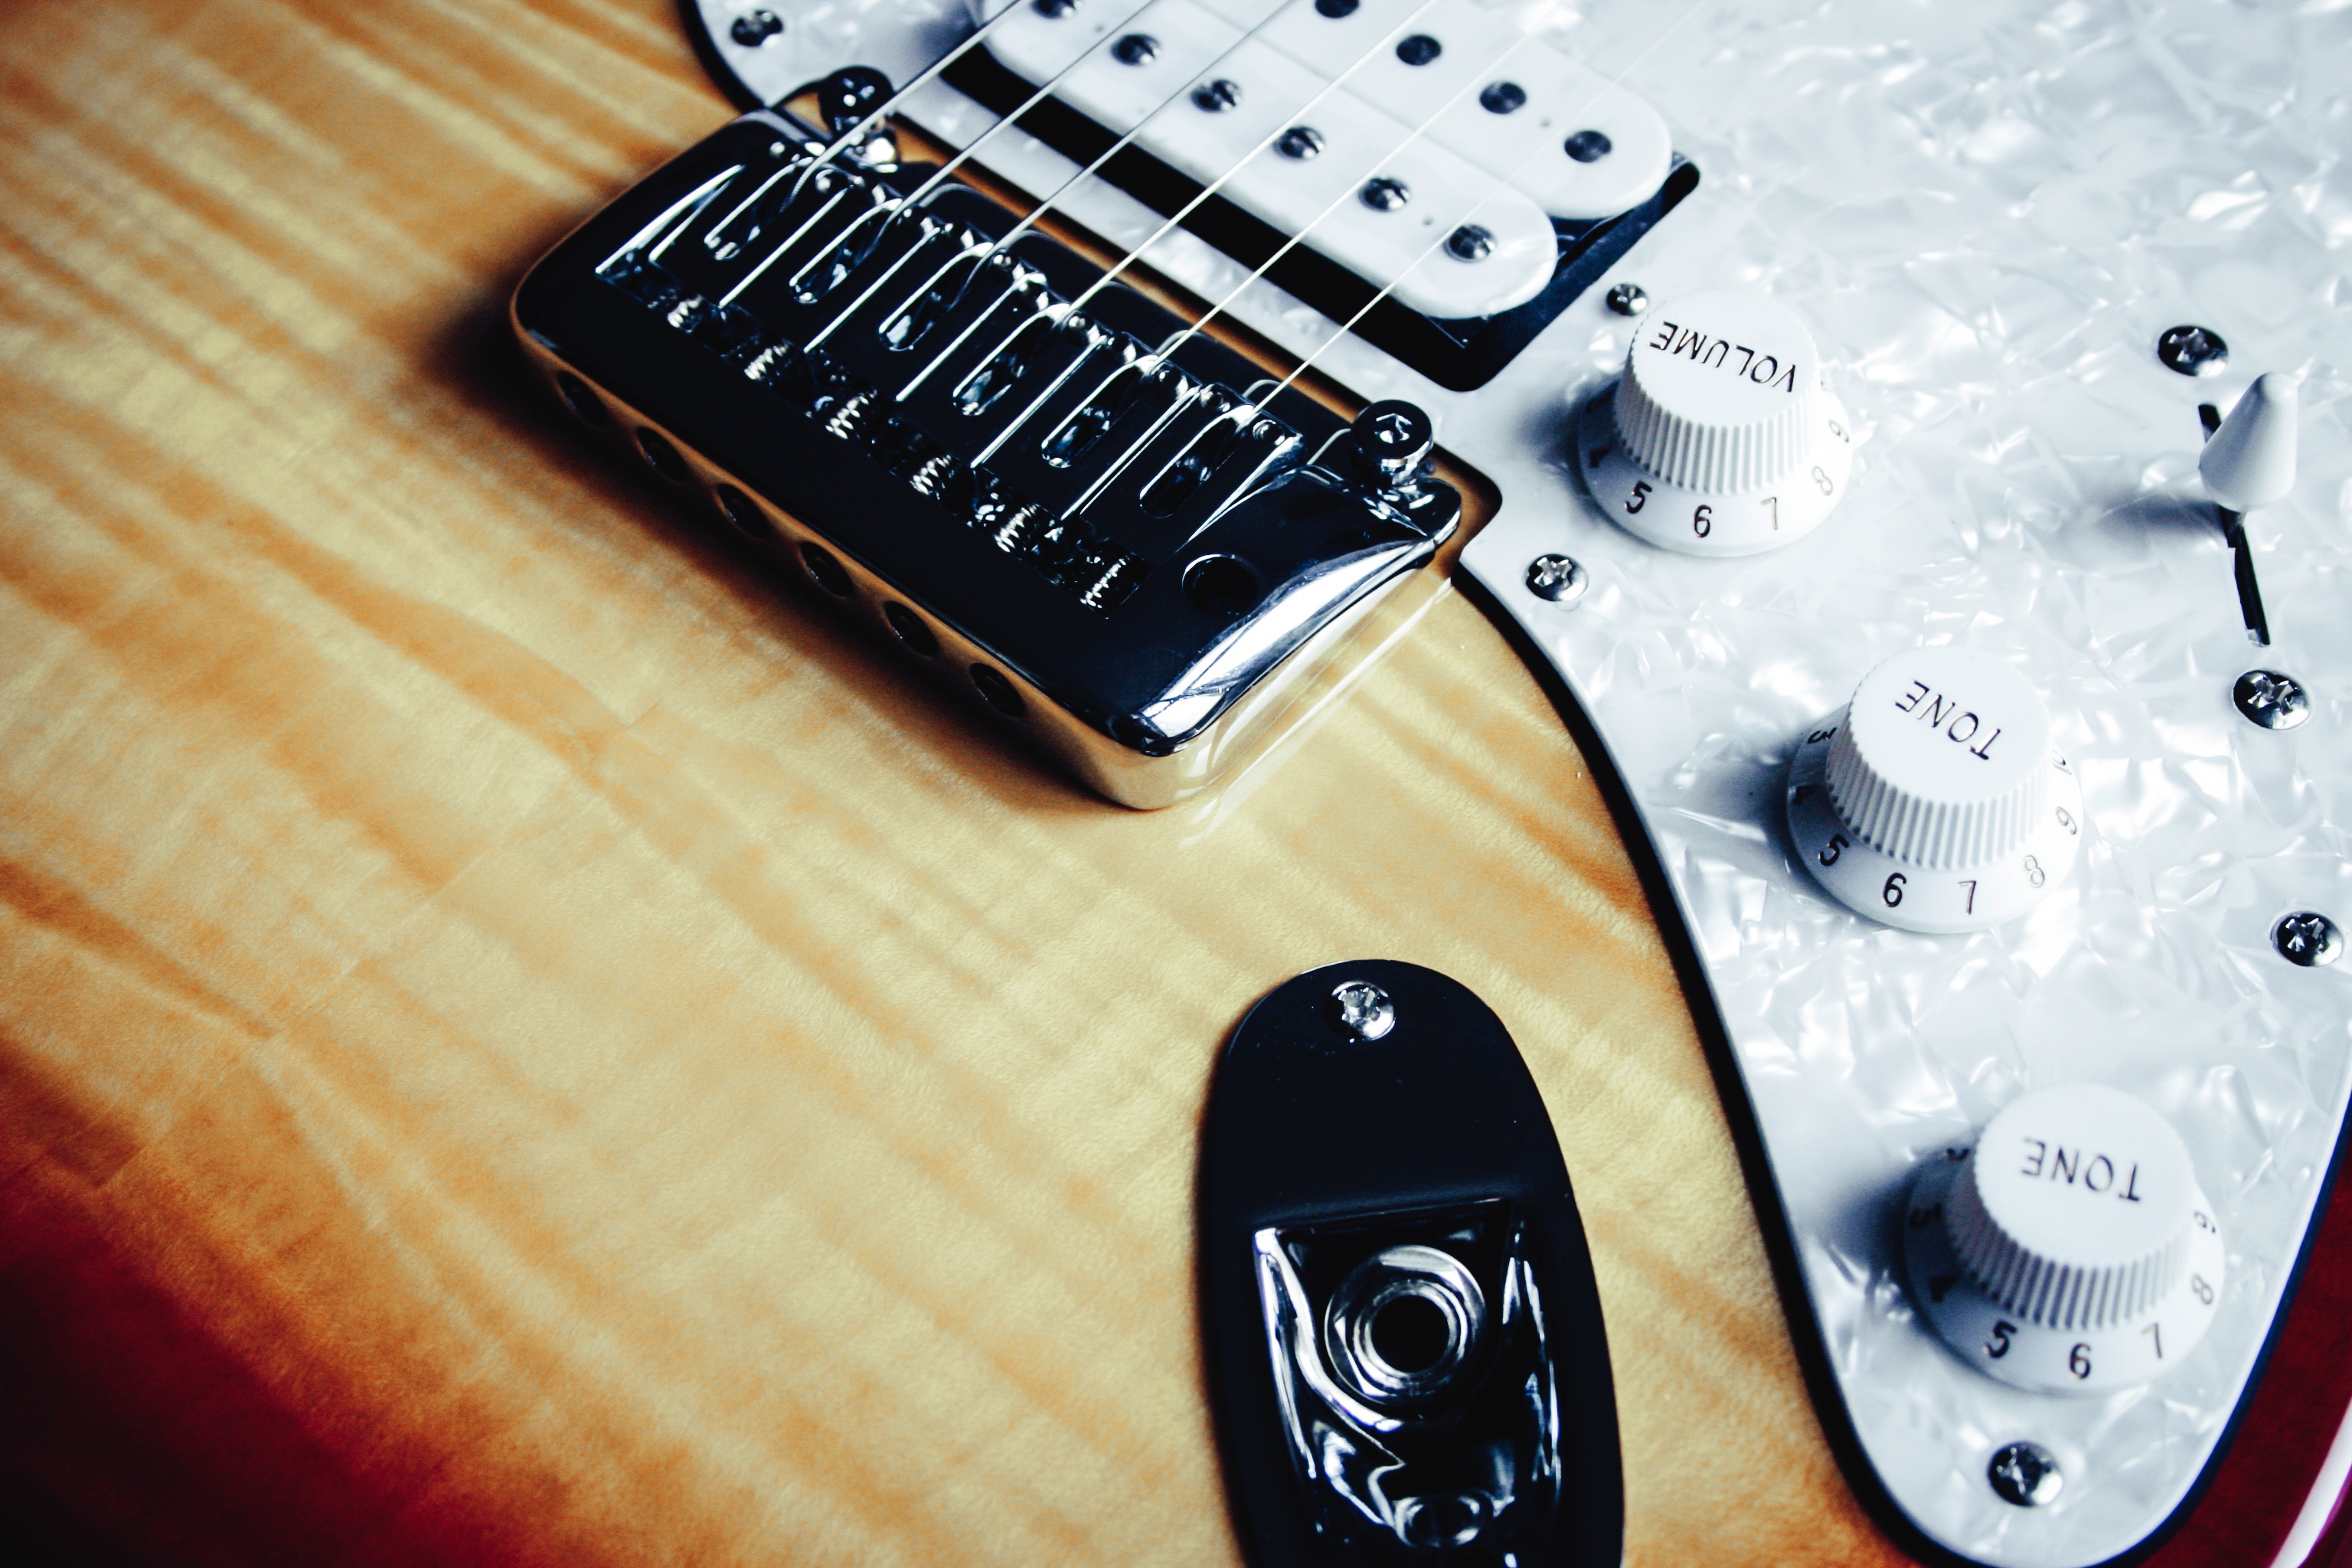
hand, guitar, finger, electric guitar, musical instrument, brand, bass guitar, string instrument, plucked string instruments